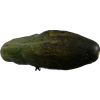
Label: cucumber